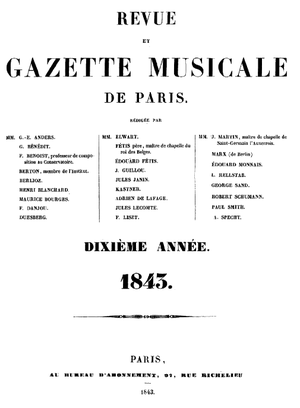
Revue et Gazette Musicale 1843
Le Traité d’instrumentation et d’orchestration est un ouvrage publié par Hector Berlioz en 1844, traitant de composition musicale, considérée du point de vue des instruments et de l'orchestre. Une seconde édition, revue et augmentée, paraît en 1855 avec Le Chef d'orchestre, théorie de son art, consacré à la direction d'orchestre.